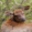
Label: deer